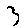
Label: 3